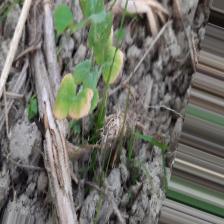
Label: Powdery Mildew